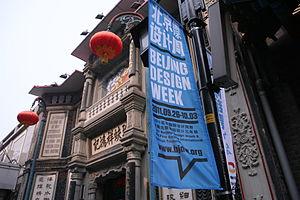
Le Beijing Design Week est un évènement annuel organisé en automne à Pékin.